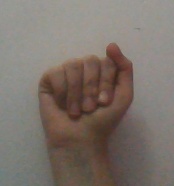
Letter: saad